Stunts (video game)

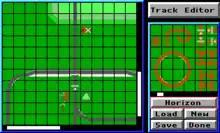
The track editor

In "Stunts", players race a lap around the circuit, with the aim of completing the lap as quickly as possible without crashing. These laps often feature special track areas such as loops, jumps (including over tall buildings), slalom roads and corkscrews. The square-shaped game area where the track is built is surrounded by a fence that prevents the player from leaving. Players can either race against the clock or choose between six different opponents; there is no support for real-time multiplayer. "Stunts" features 11 different drivable cars, with either automatic or manual transmission. Replays of races can be saved and reviewed. There are four camera views available during replay and actual driving, and the dashboard is an optional overlay on all views. It is also possible to continue the race from any point in the replay, but the time for that race will not be recorded. Another major feature of the game is the built-in track and terrain editor which allows the user to design arbitrary new tracks or modifications of existing tracks.